The City (band)

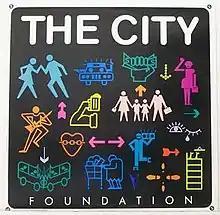
The cover of "Foundation", released in 1986. This was the band's only album.

The City was a studio band active during the mid-1980s. It was formed by Peter McIan at Chrysalis Records after the demise of Men at Work in 1985, using some of the same talent such as the drummer Jerry Speiser.